Downfall: The Case Against Boeing

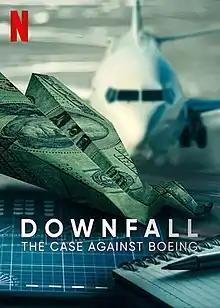
Promotional poster

Downfall: The Case Against Boeing is a 2022 American documentary film directed by Rory Kennedy. Interviewing relevant people and featuring archival footage, the documentary looks into the events throughout the history of the aircraft manufacturer company Boeing that led to the crashes of two 737 MAX planes and occurring within a short time span, as well as its subsequent investigation. The film sides with interviewees in criticizing the capitalization of Boeing, noting that the urge to beat major competitor Airbus led to the neglect of component failures within the 737 MAX.